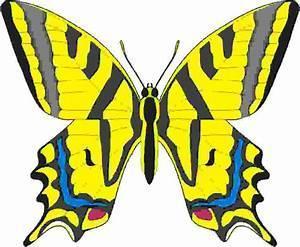
butterfly